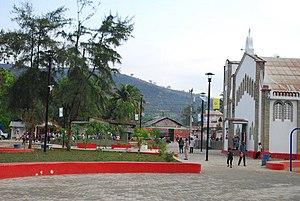
Une Partie de la place publique de lascahobas à l'entré du centre-ville.
Lascahobas est une commune d'Haïti située dans le département du Centre et le chef-lieu de l'arrondissement de Lascahobas. Sur le plan touristique, les grottes Nan Remi, Nan Frechè, Nan Kafe, et La Peigne, qui se trouve à cinq minutes du centre-ville, font de Lascahobas une ville magnifique.